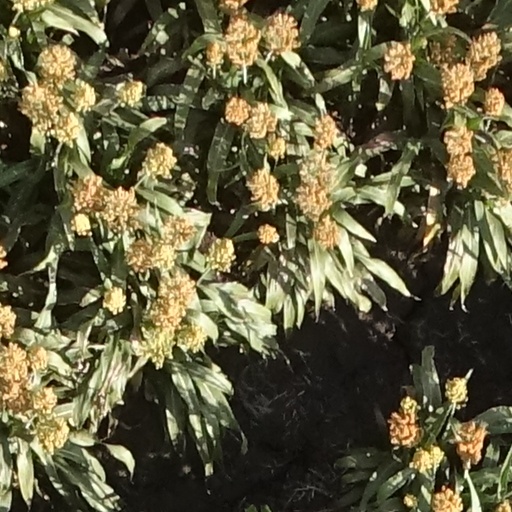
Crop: sorghum